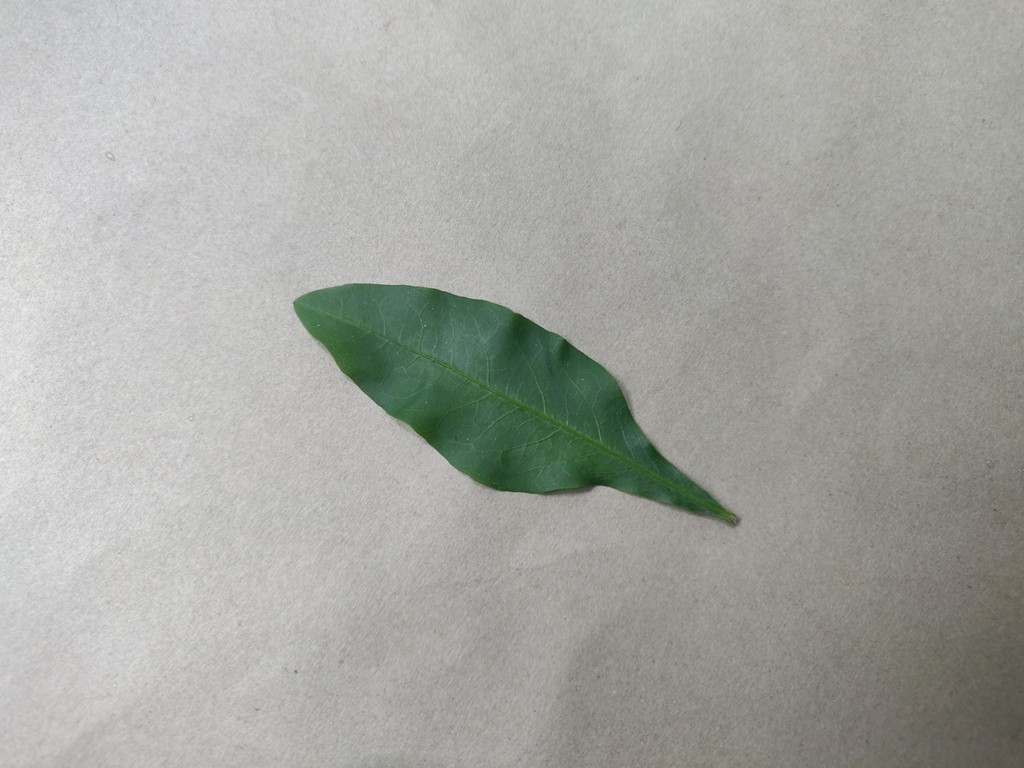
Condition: Healthy
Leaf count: single
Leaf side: front